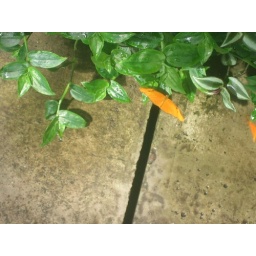
A flying Dutchman in the Botanical Garden butterfly house